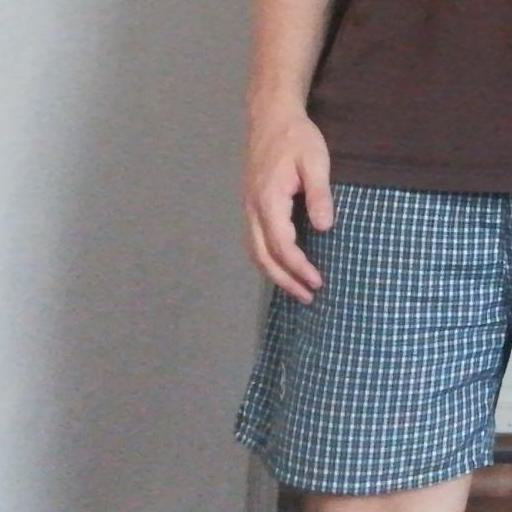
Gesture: no_gesture